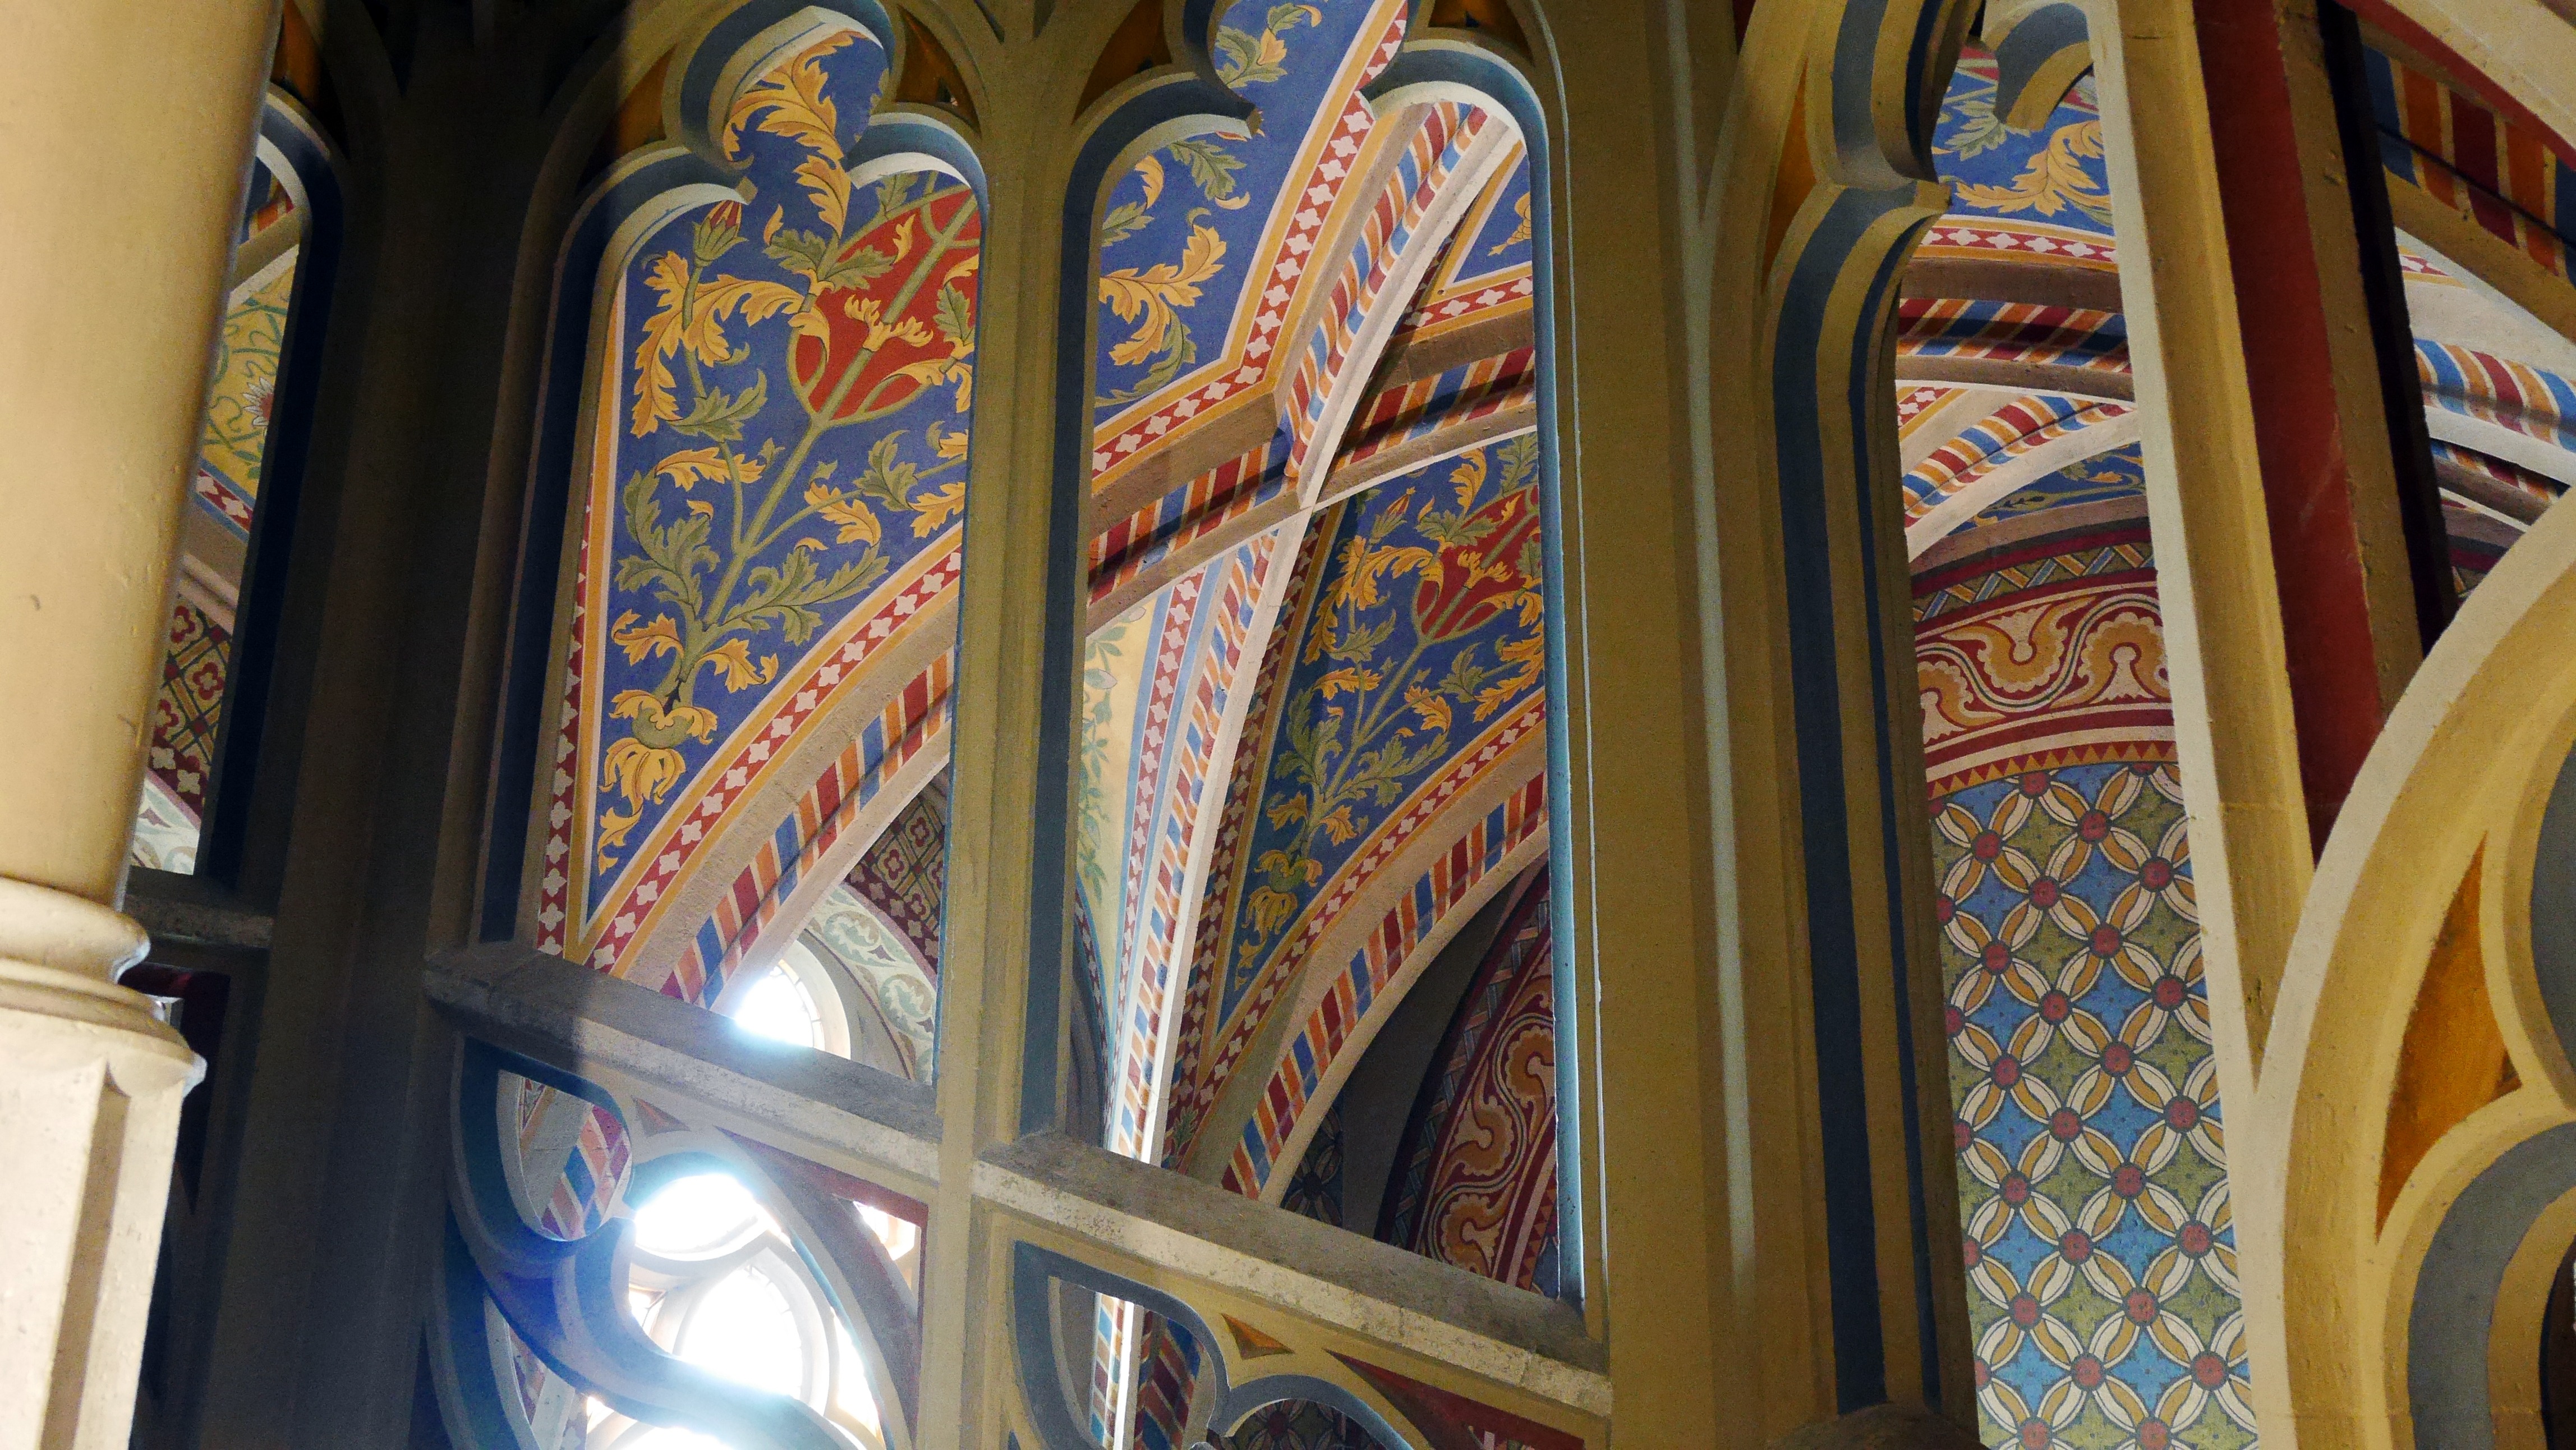
architecture, window, glass, building, color, church, material, stained glass, interior design, art, budapest, matthias, buda castle